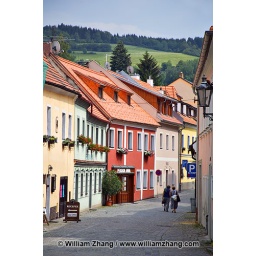
Narrow street curves past buildings in Old Town of Cesky Krumlov, Czech Republic